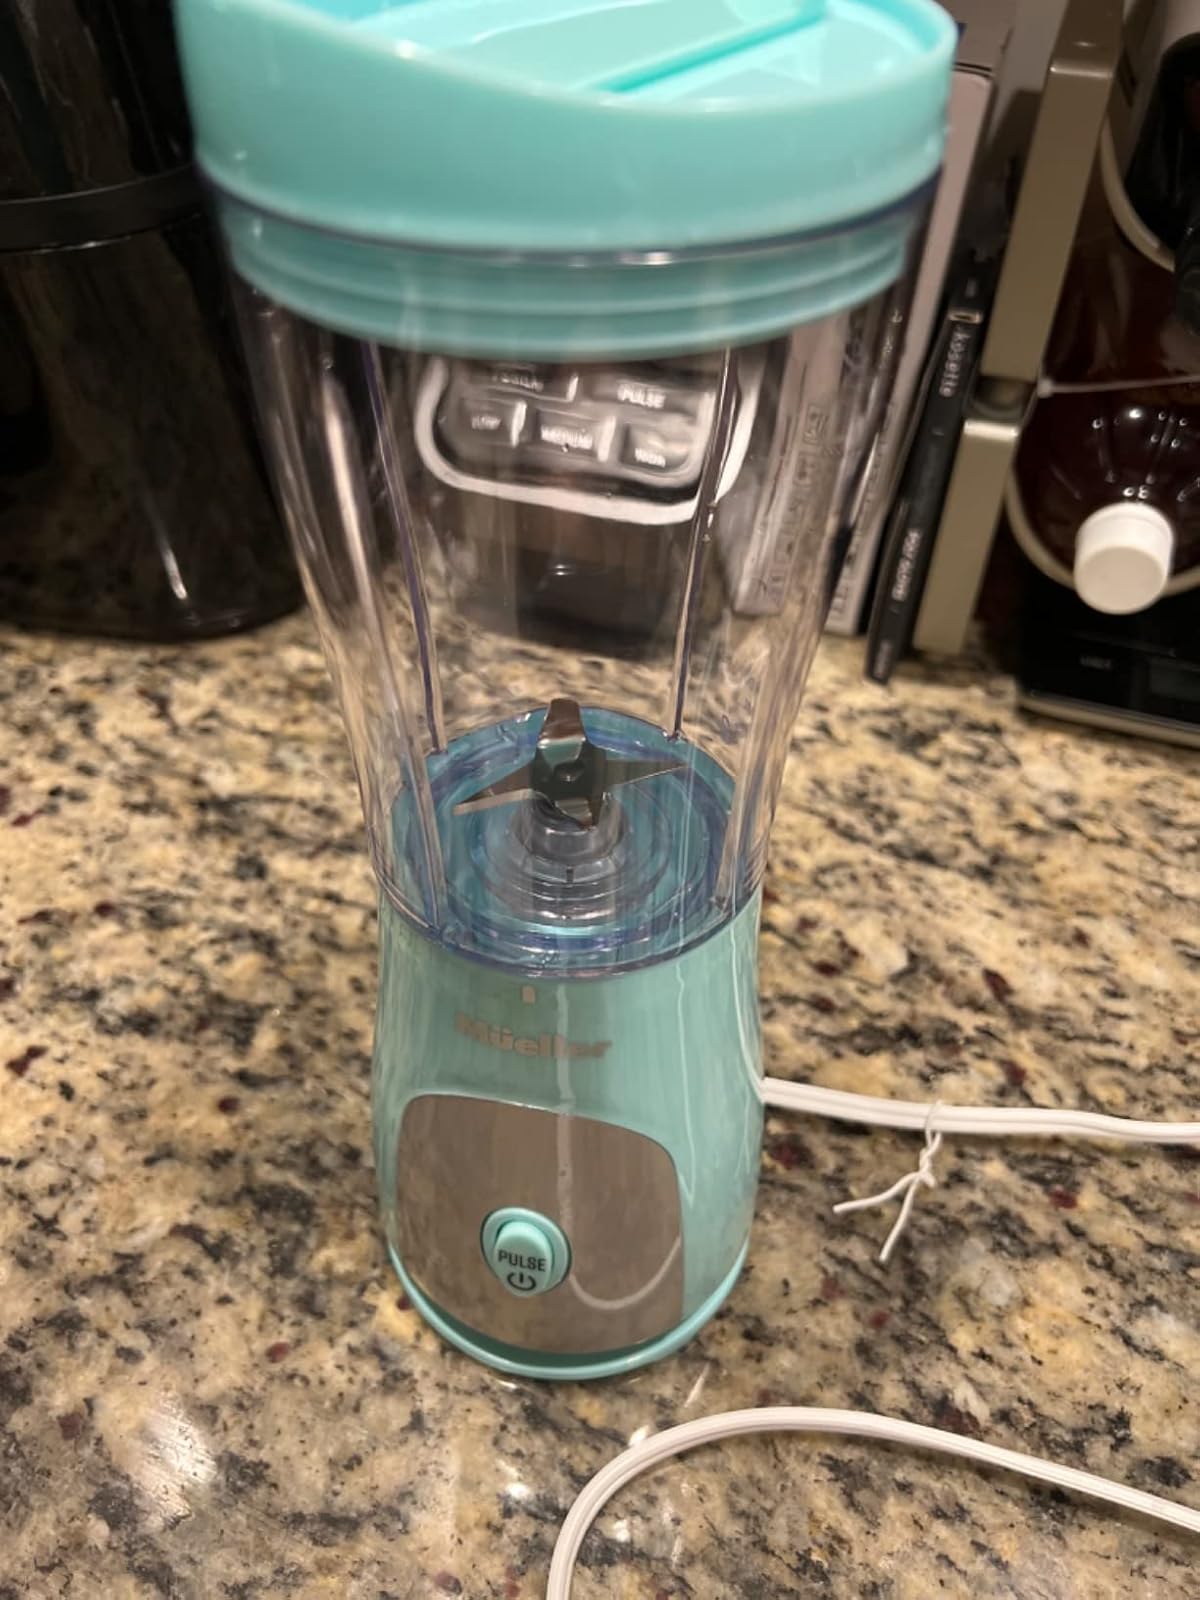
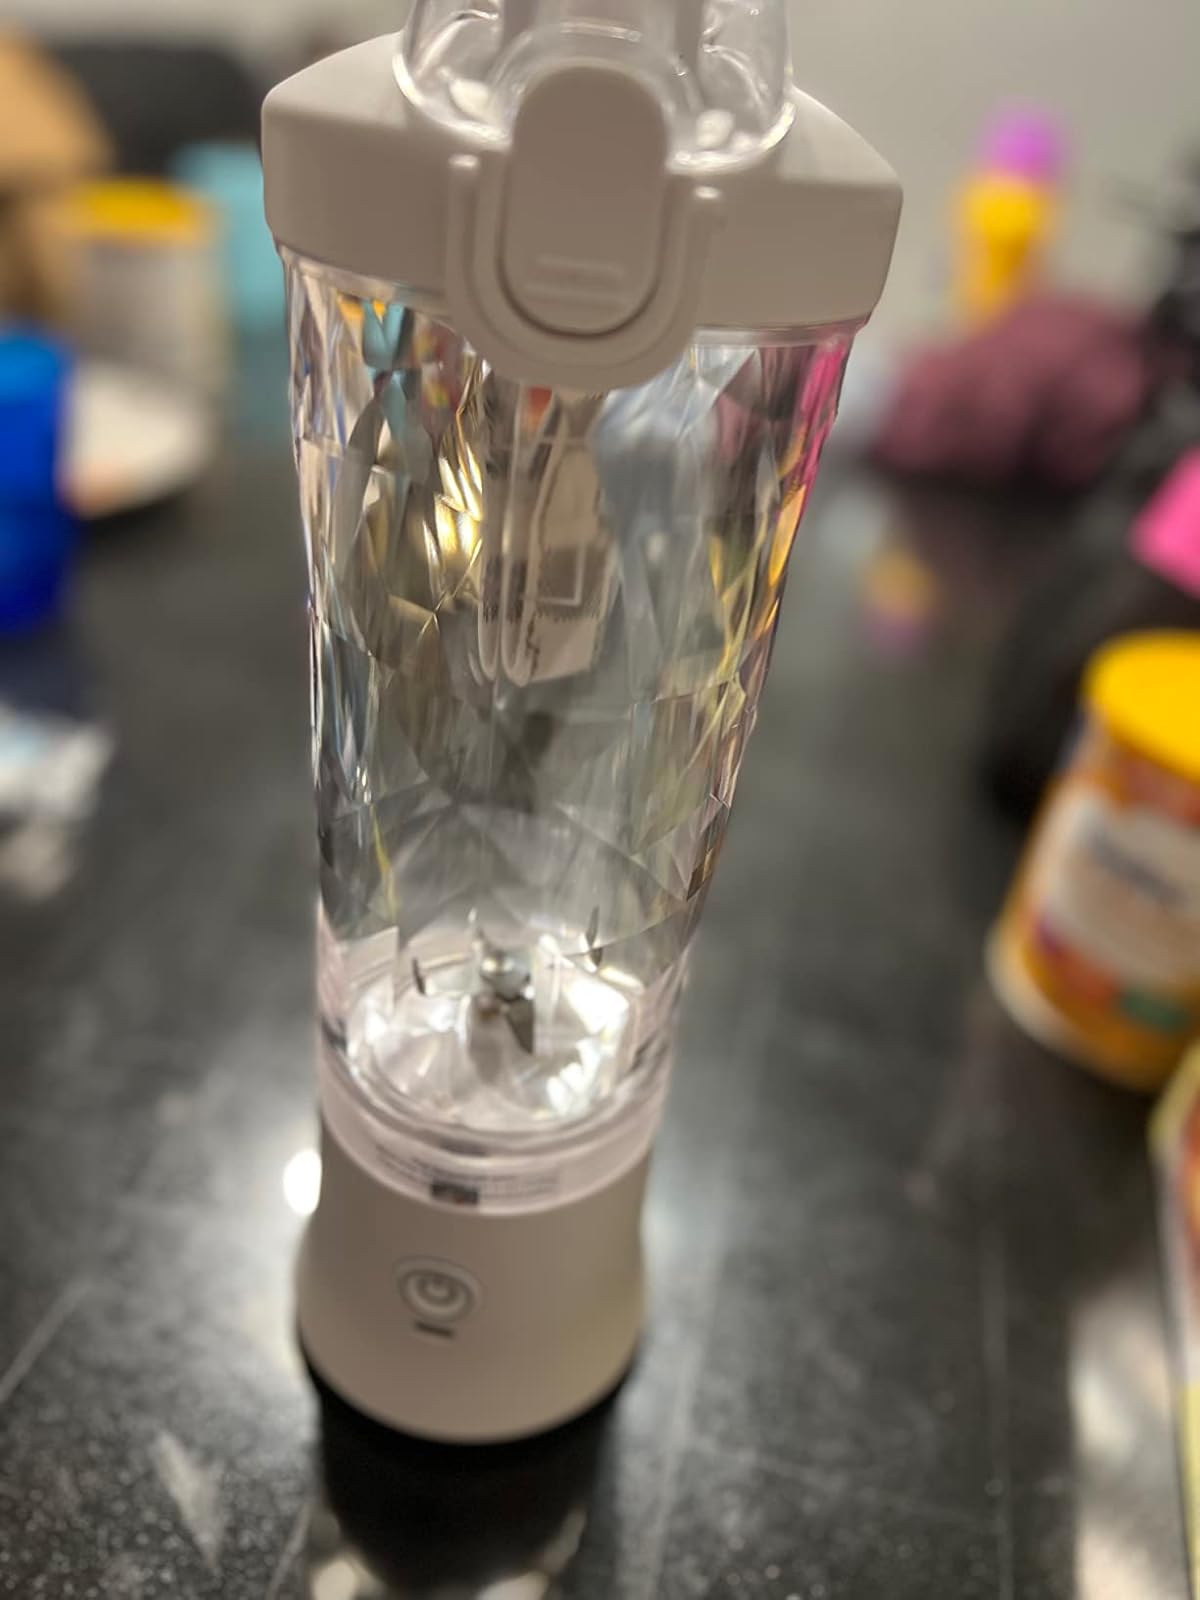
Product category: items_blender
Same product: no